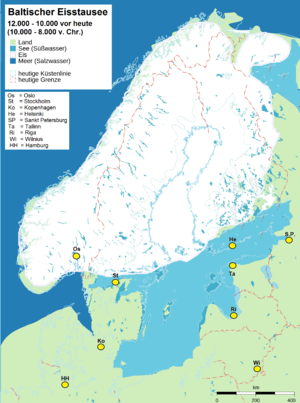
Le lac proglaciaire Baltique est le premier stade d'évolution de l'actuelle mer Baltique durant la fonte de l'inlandsis qui recouvrait la Scandinavie à la fin de la glaciation vistulienne, à partir d'il y a environ 14 500 ans. Il s'agit d'un lac proglaciaire dont l'émissaire rejoint l'océan Atlantique via l'Øresund. Il y a environ 12 800 ans, le niveau du lac baisse subitement, indiquant qu'un nouvel émissaire s'est développé, à une altitude plus basse, probablement au niveau de la dépression centrale suédoise. Le Sud suédois est alors connecté au continent, ce qui facilite l'arrivée des plantes et animaux. Après la pause durant le dryas récent, la fonte de l'inlandsis reprend et le lac et l'océan finissent par avoir le même niveau il y a environ 10 000 ans, ce qui conduit à une entrée des eaux salées de l'océan, marquant la fin du lac proglaciaire et le début de la mer de Yoldia.
L’histoire de la Scandinavie est l'histoire du Danemark, de la Norvège et de la Suède. Cependant, dans un sens plus large, on englobe dans cette définition les deux autres pays nordiques, Finlande et Islande.